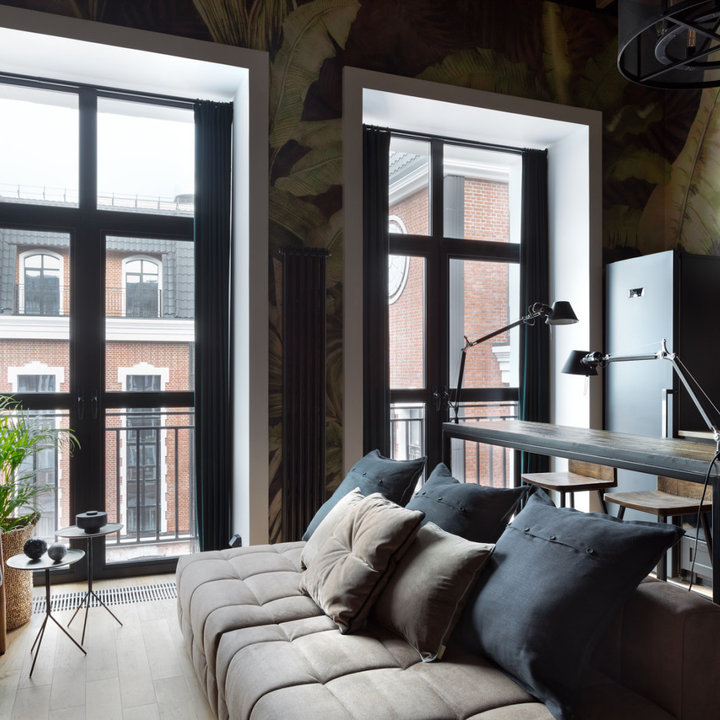
Style: Industrial